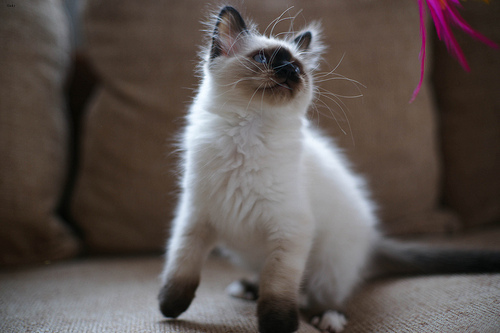
Animal: cat
Breed: birman